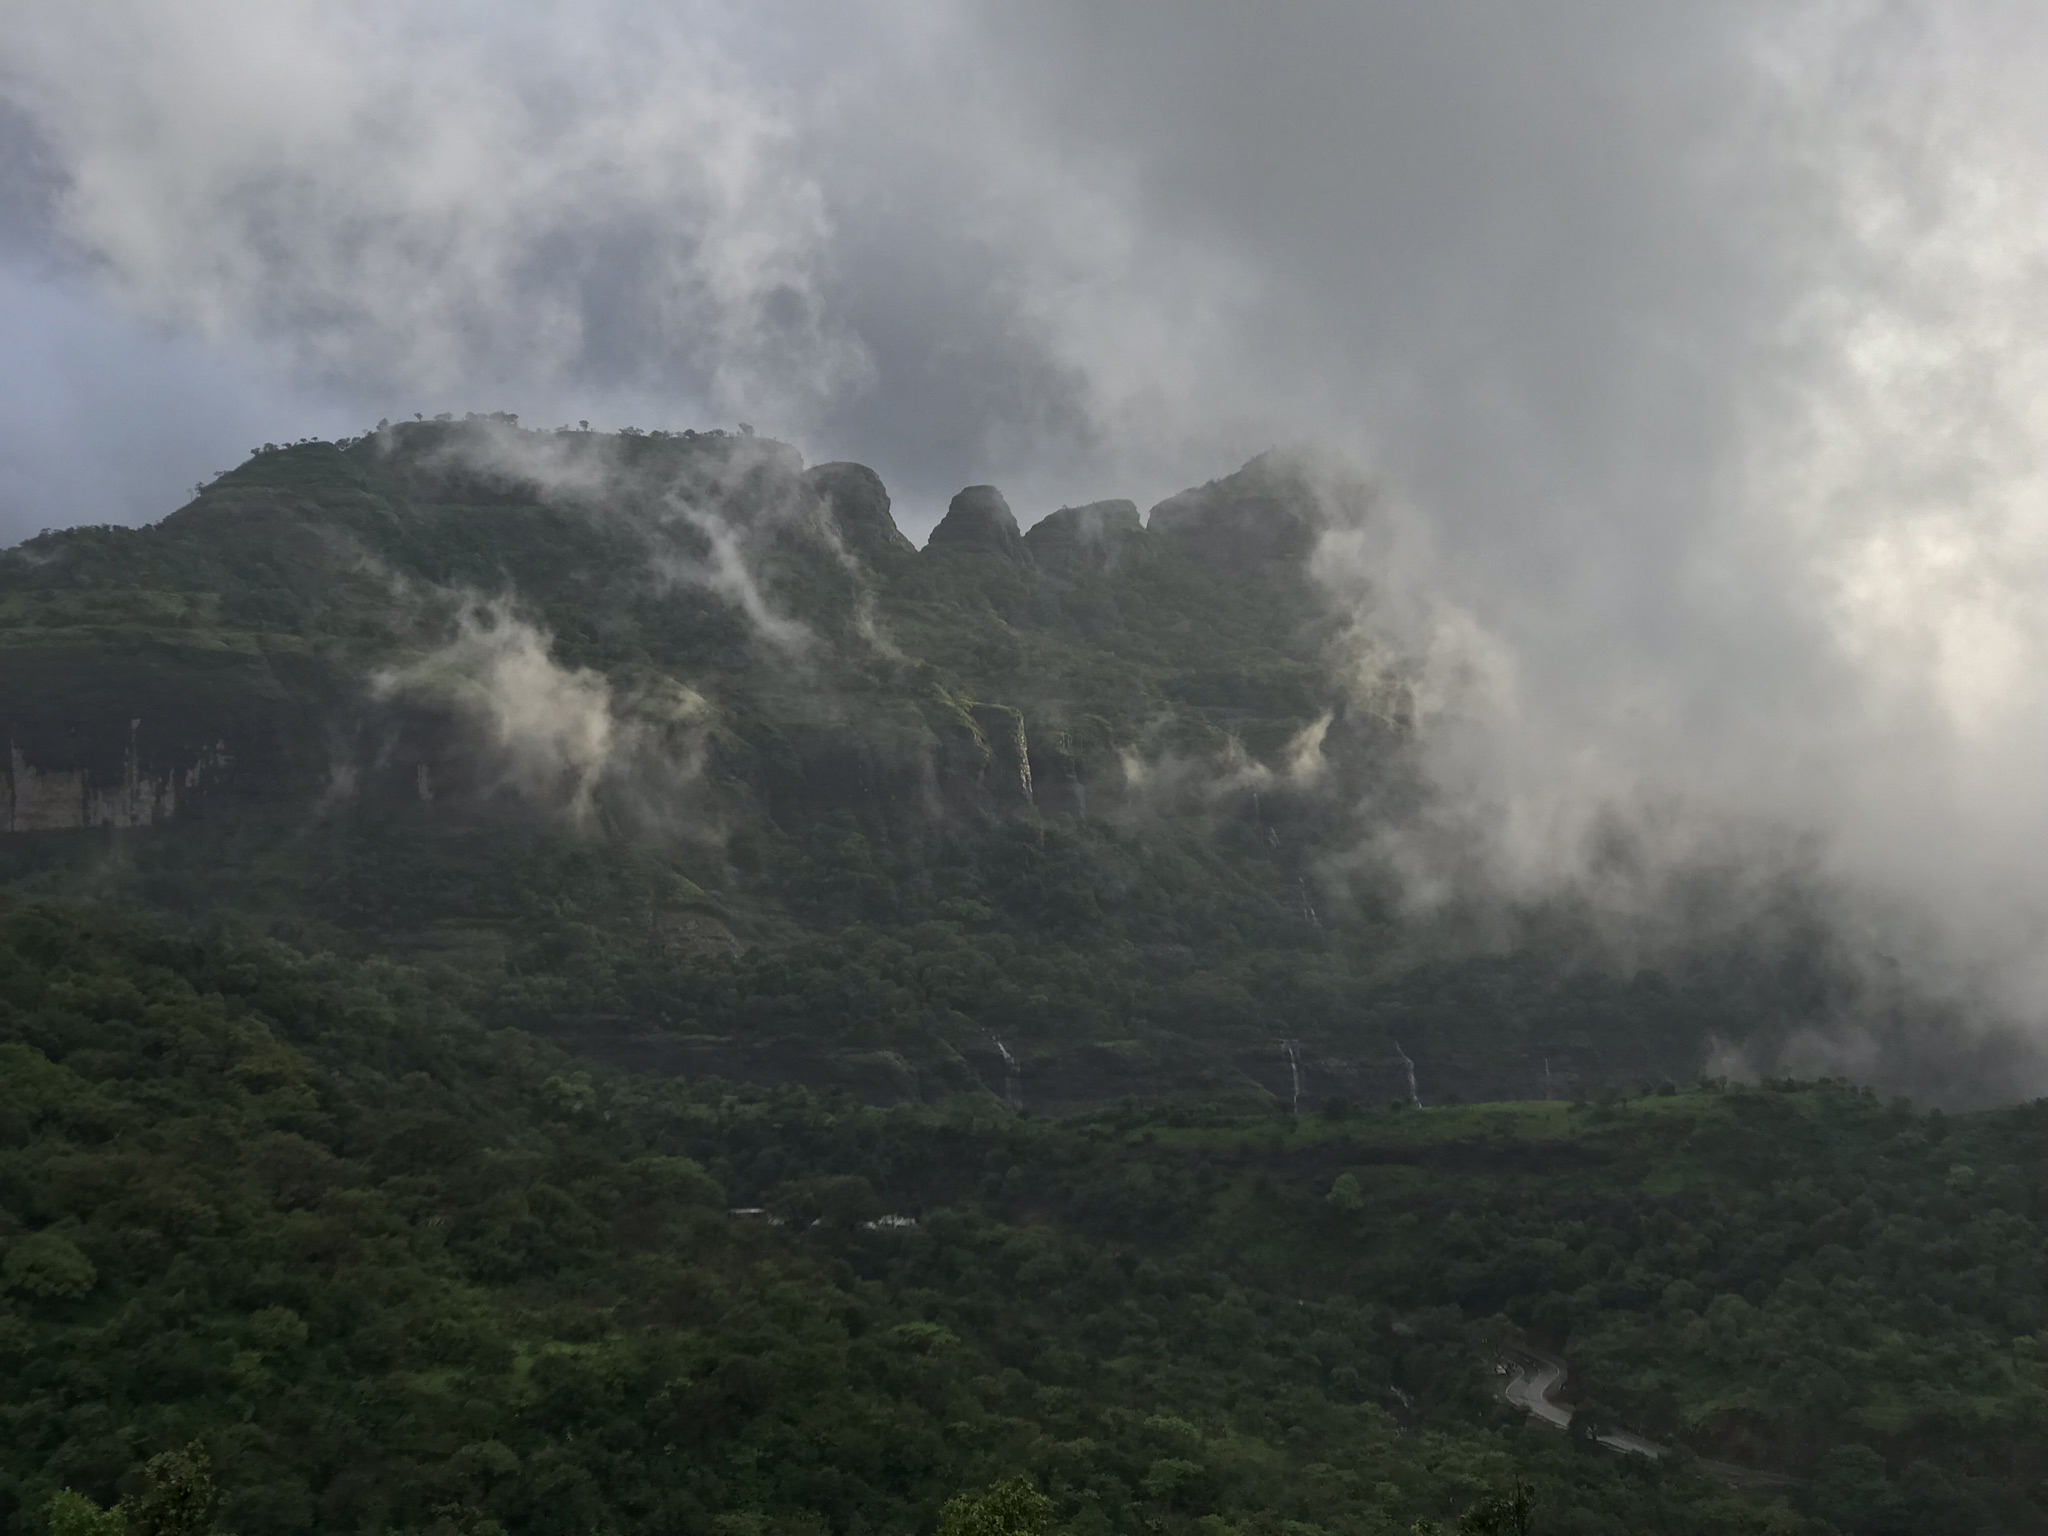
natural, highland, atmospheric phenomenon, hill station, mountainous landforms, mist, sky, cloud, mountain, geological phenomenon, hill, fog, atmosphere, ridge, landscape, fell, haze, smoke, mountain range, terrain, forest, valley, meteorological phenomenon